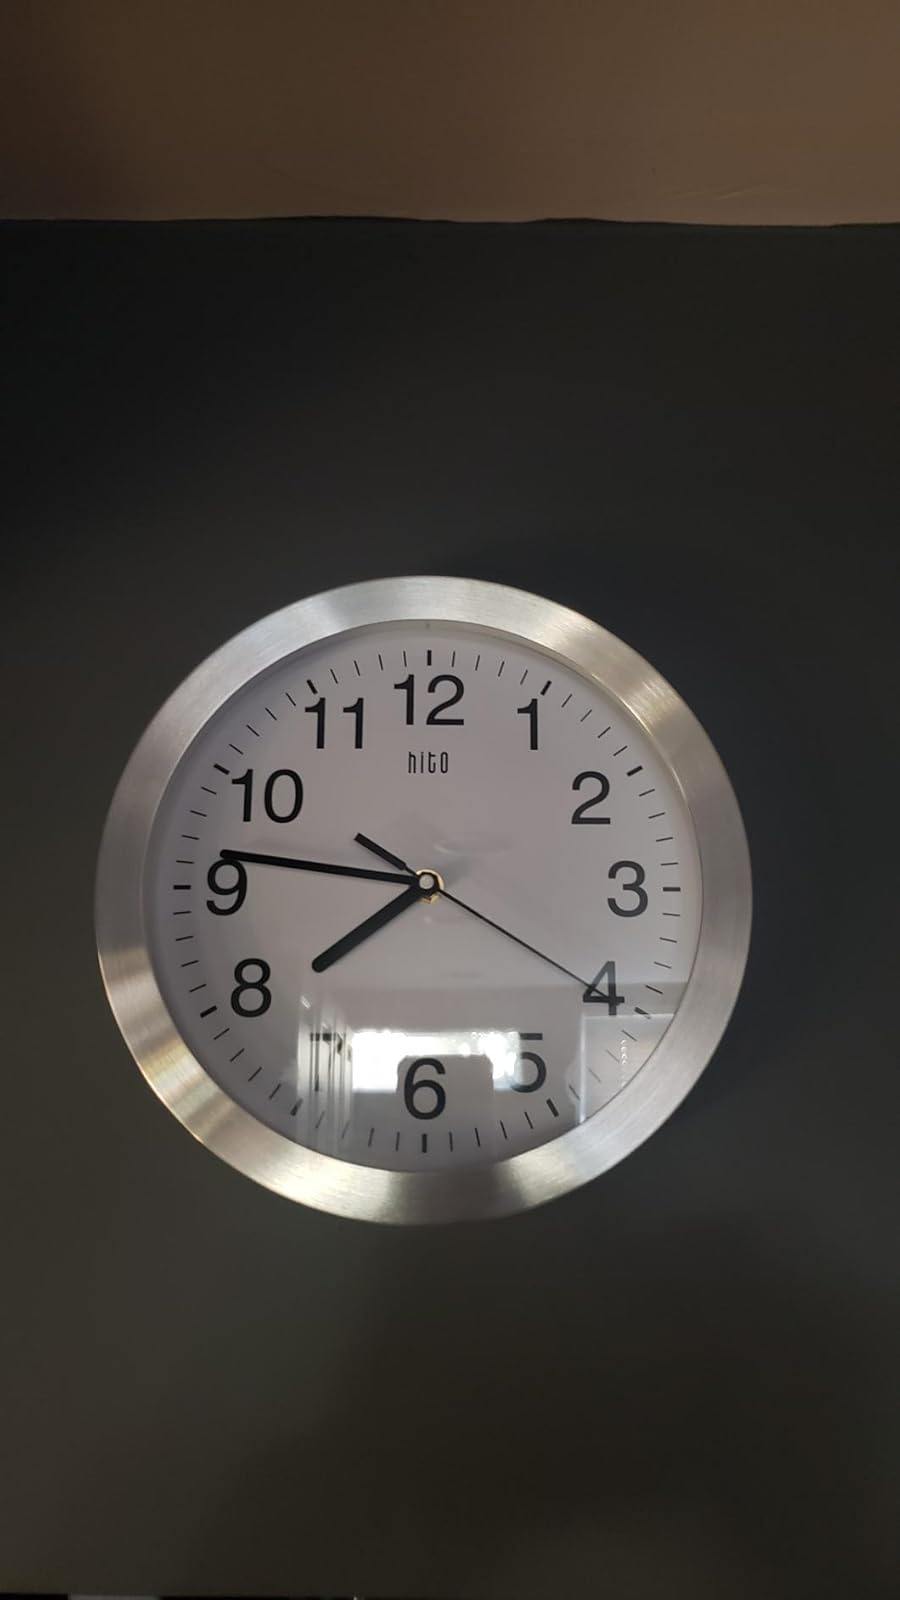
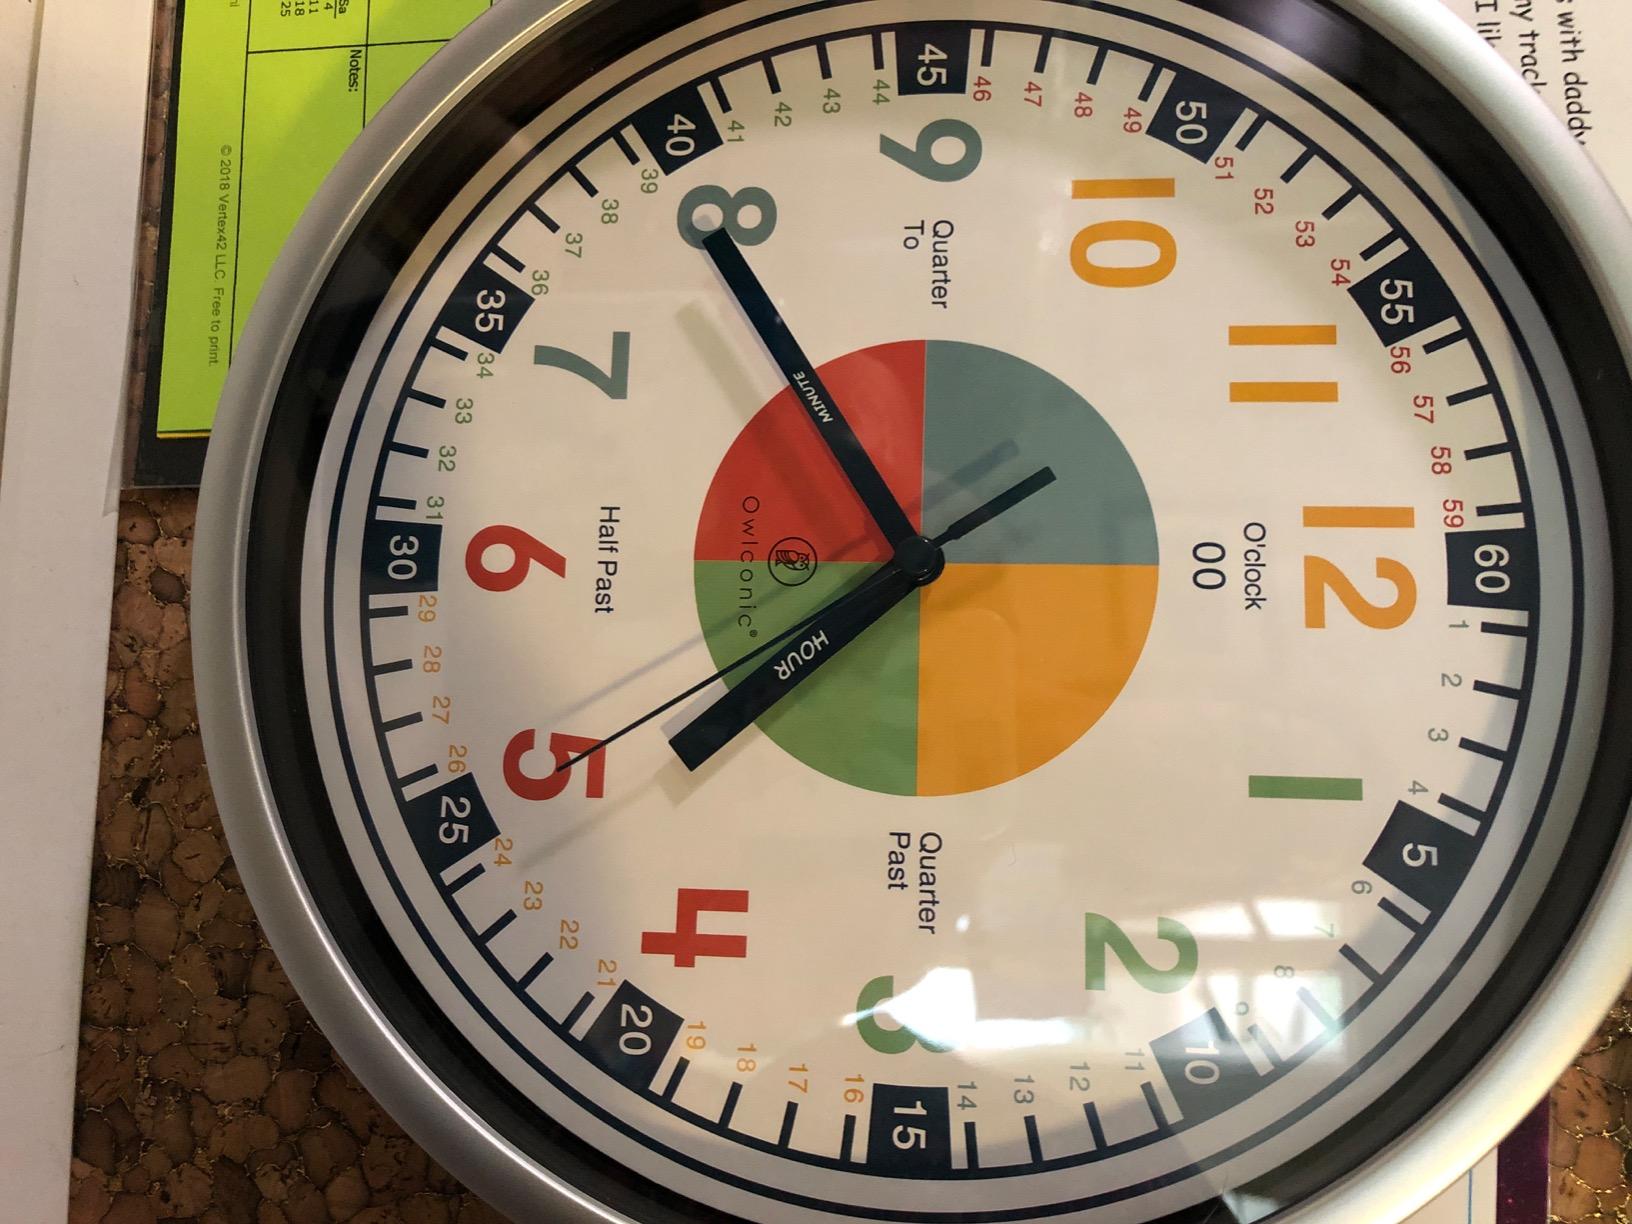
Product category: clock
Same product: no